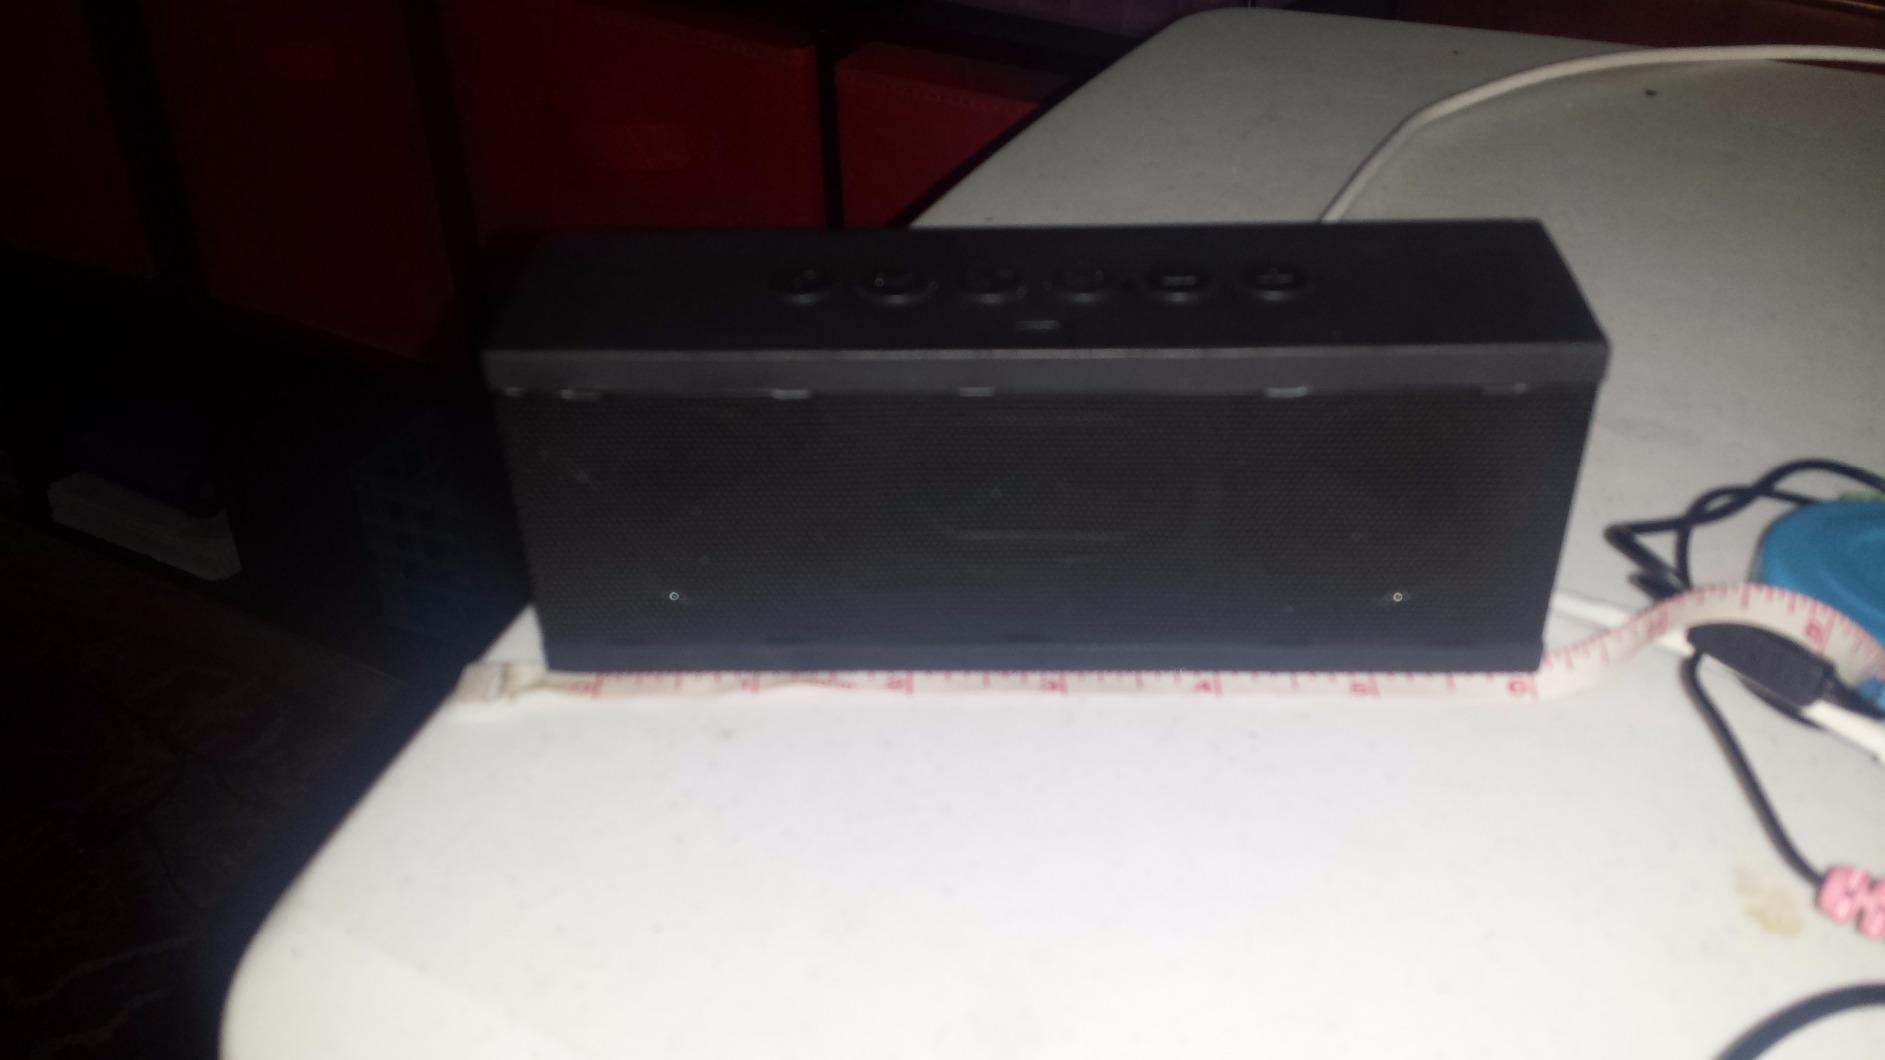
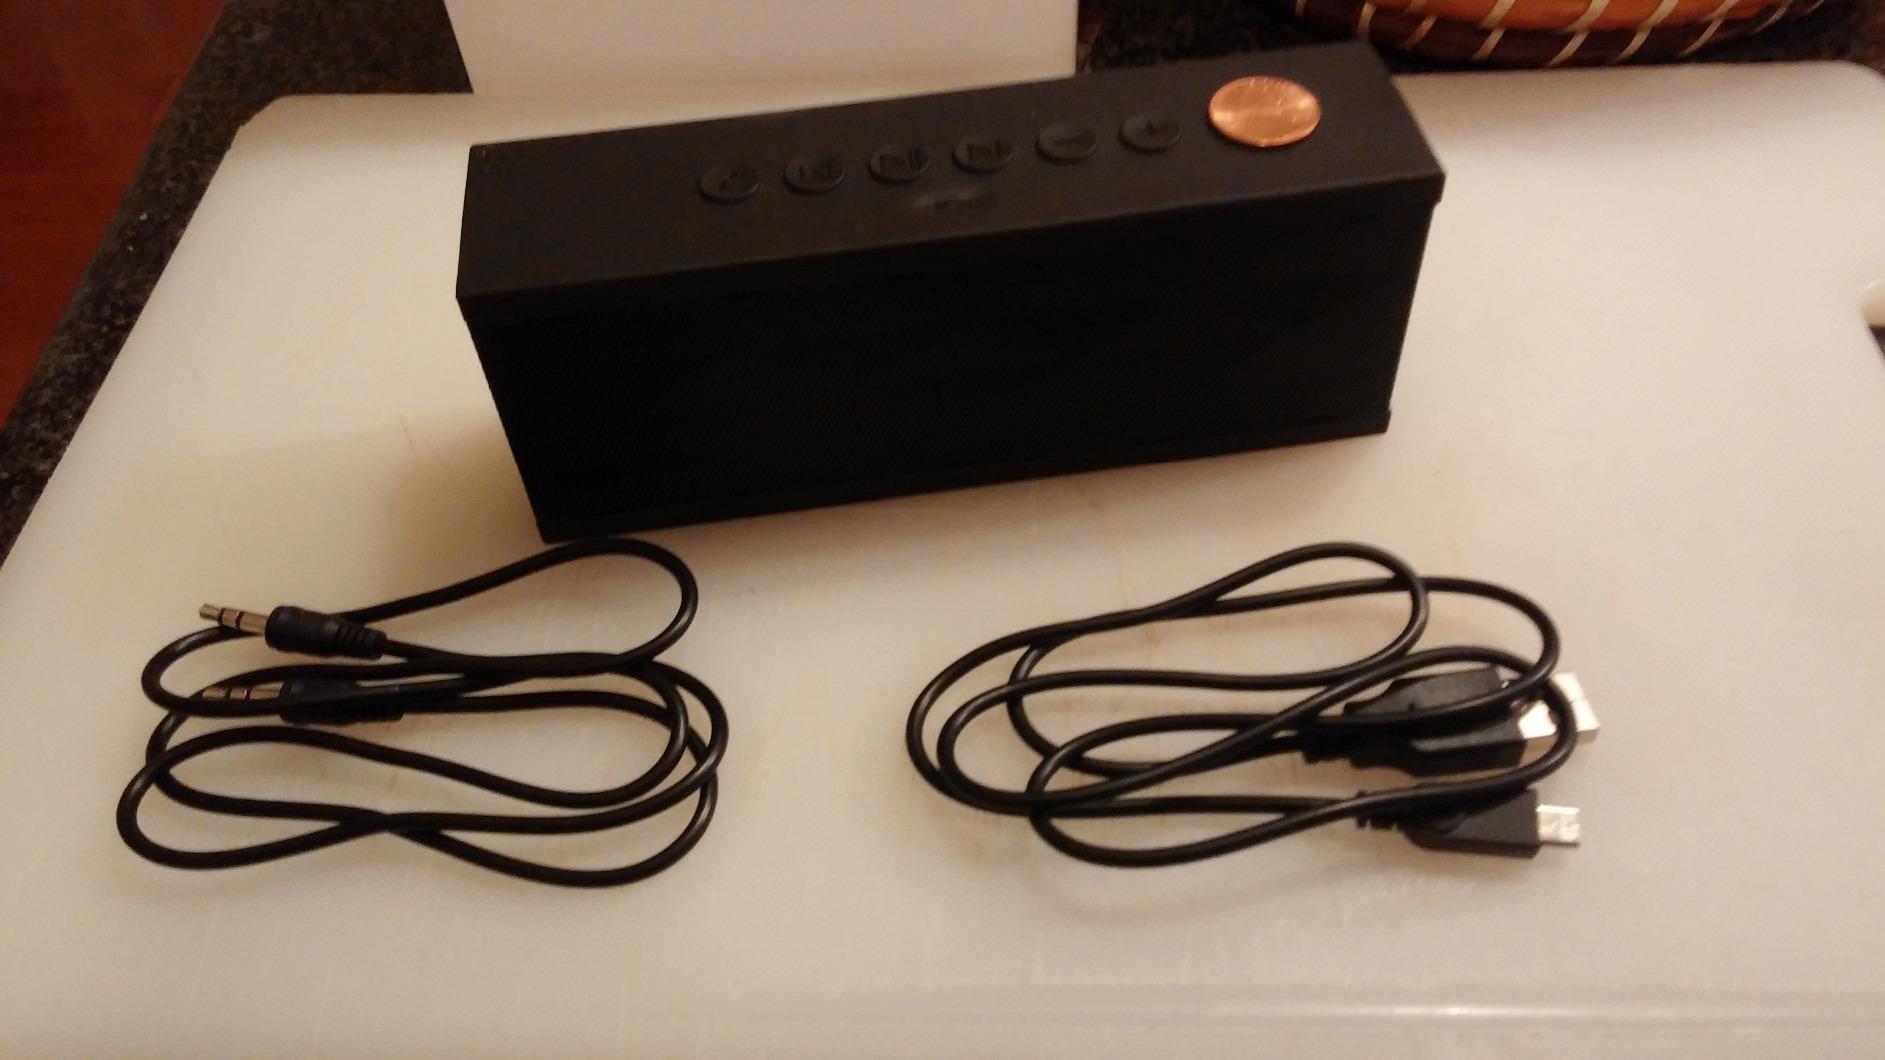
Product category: speaker
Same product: yes